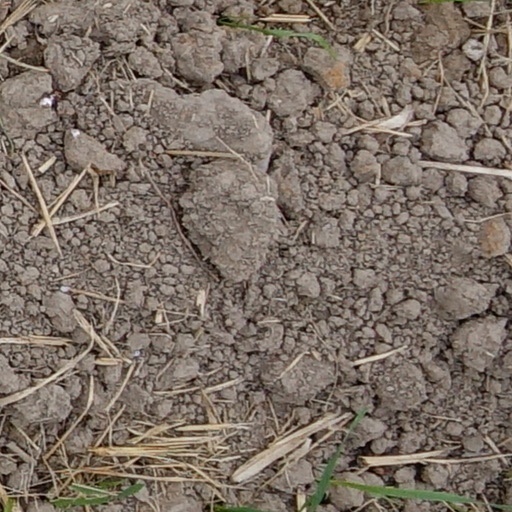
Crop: wheat